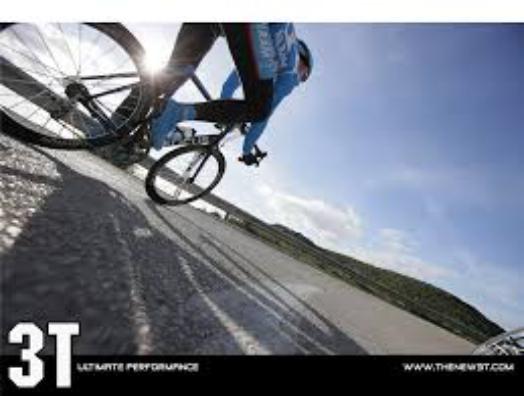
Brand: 3t cycling
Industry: Sports